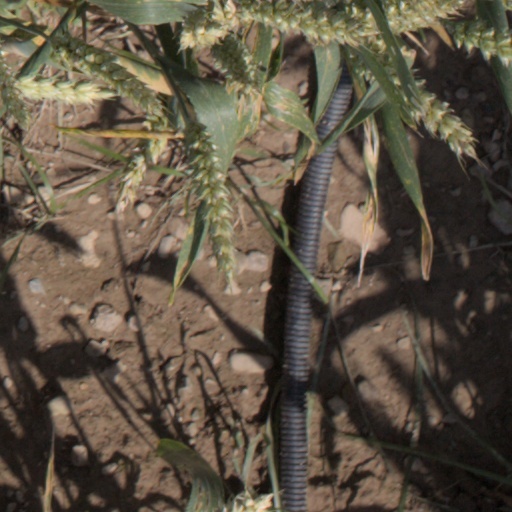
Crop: wheat